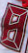
Number: 8